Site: brandenburg
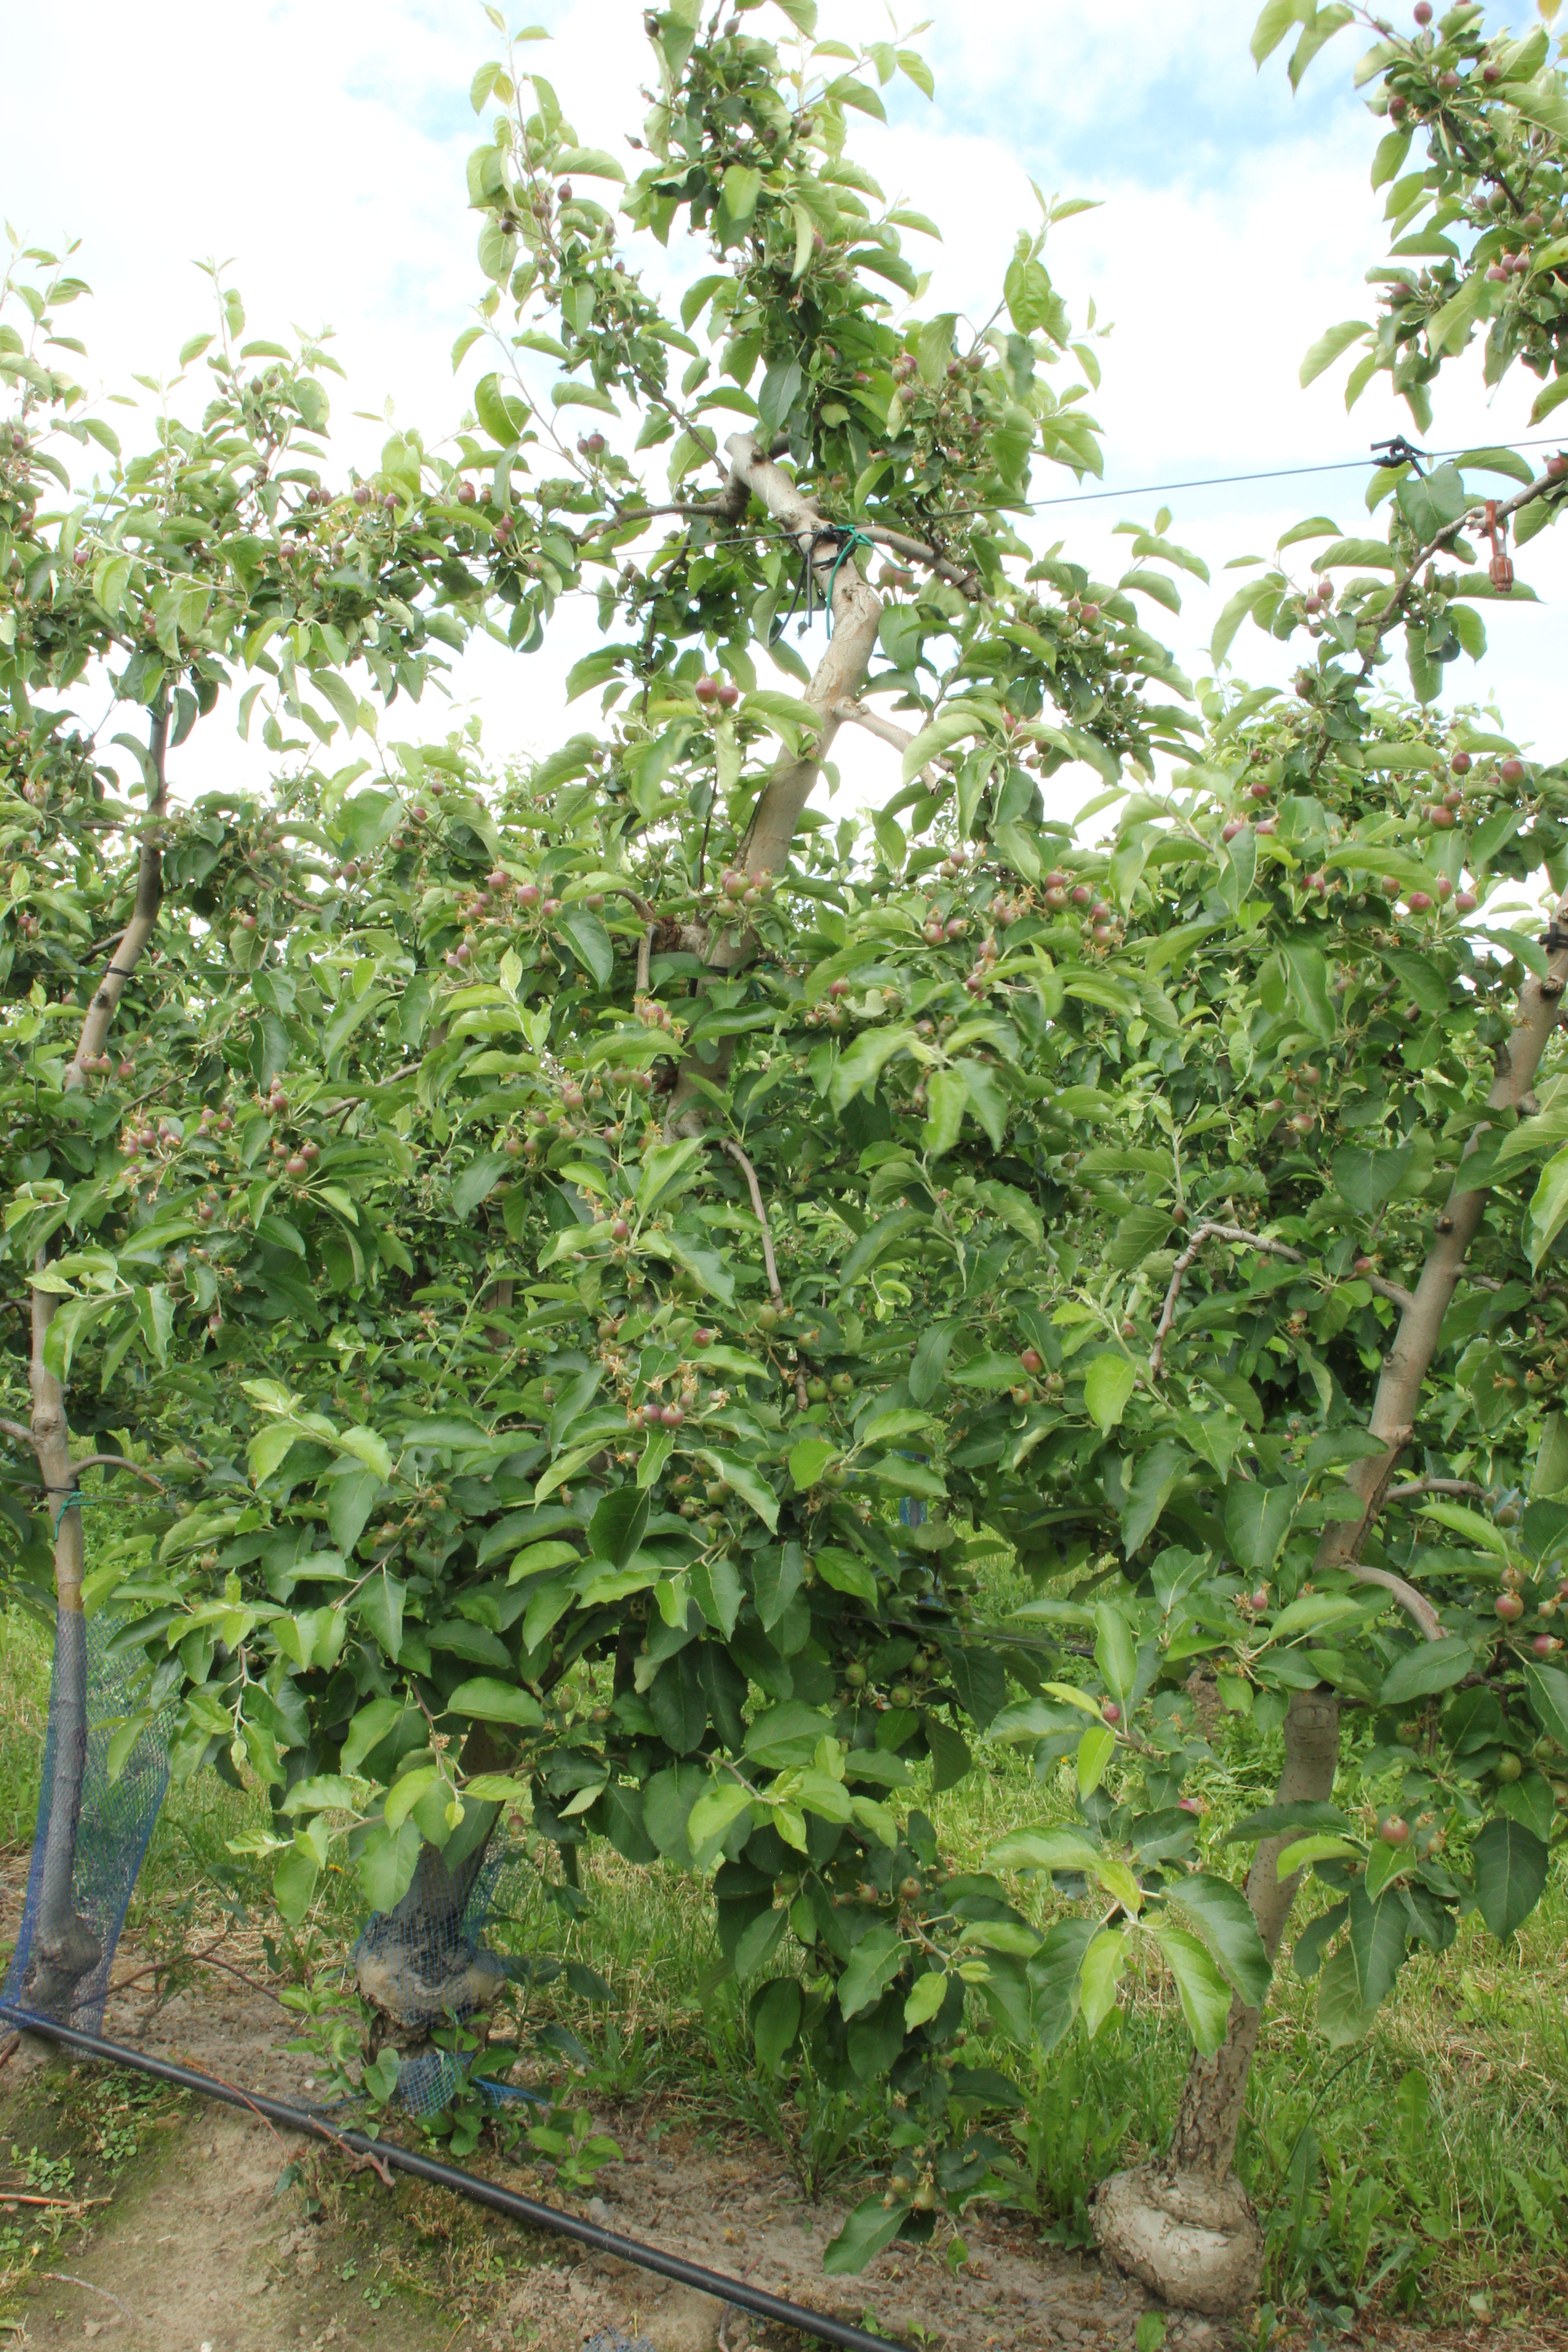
Growth stage (BBCH 72): Development of fruit